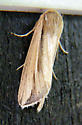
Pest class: wheathead_armyworm_Dargida_diffusa